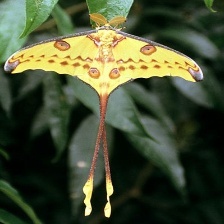
Species: COMET MOTH